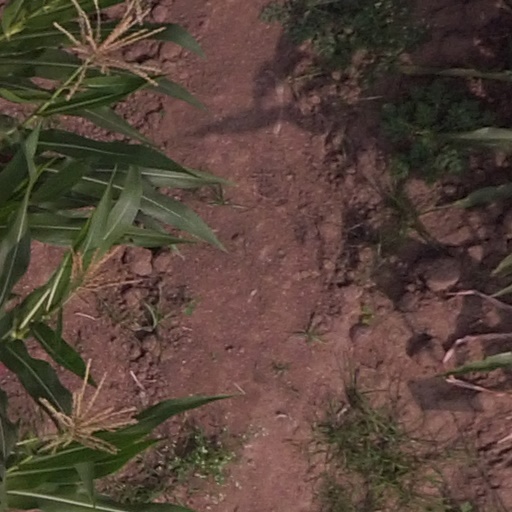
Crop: maize; corn